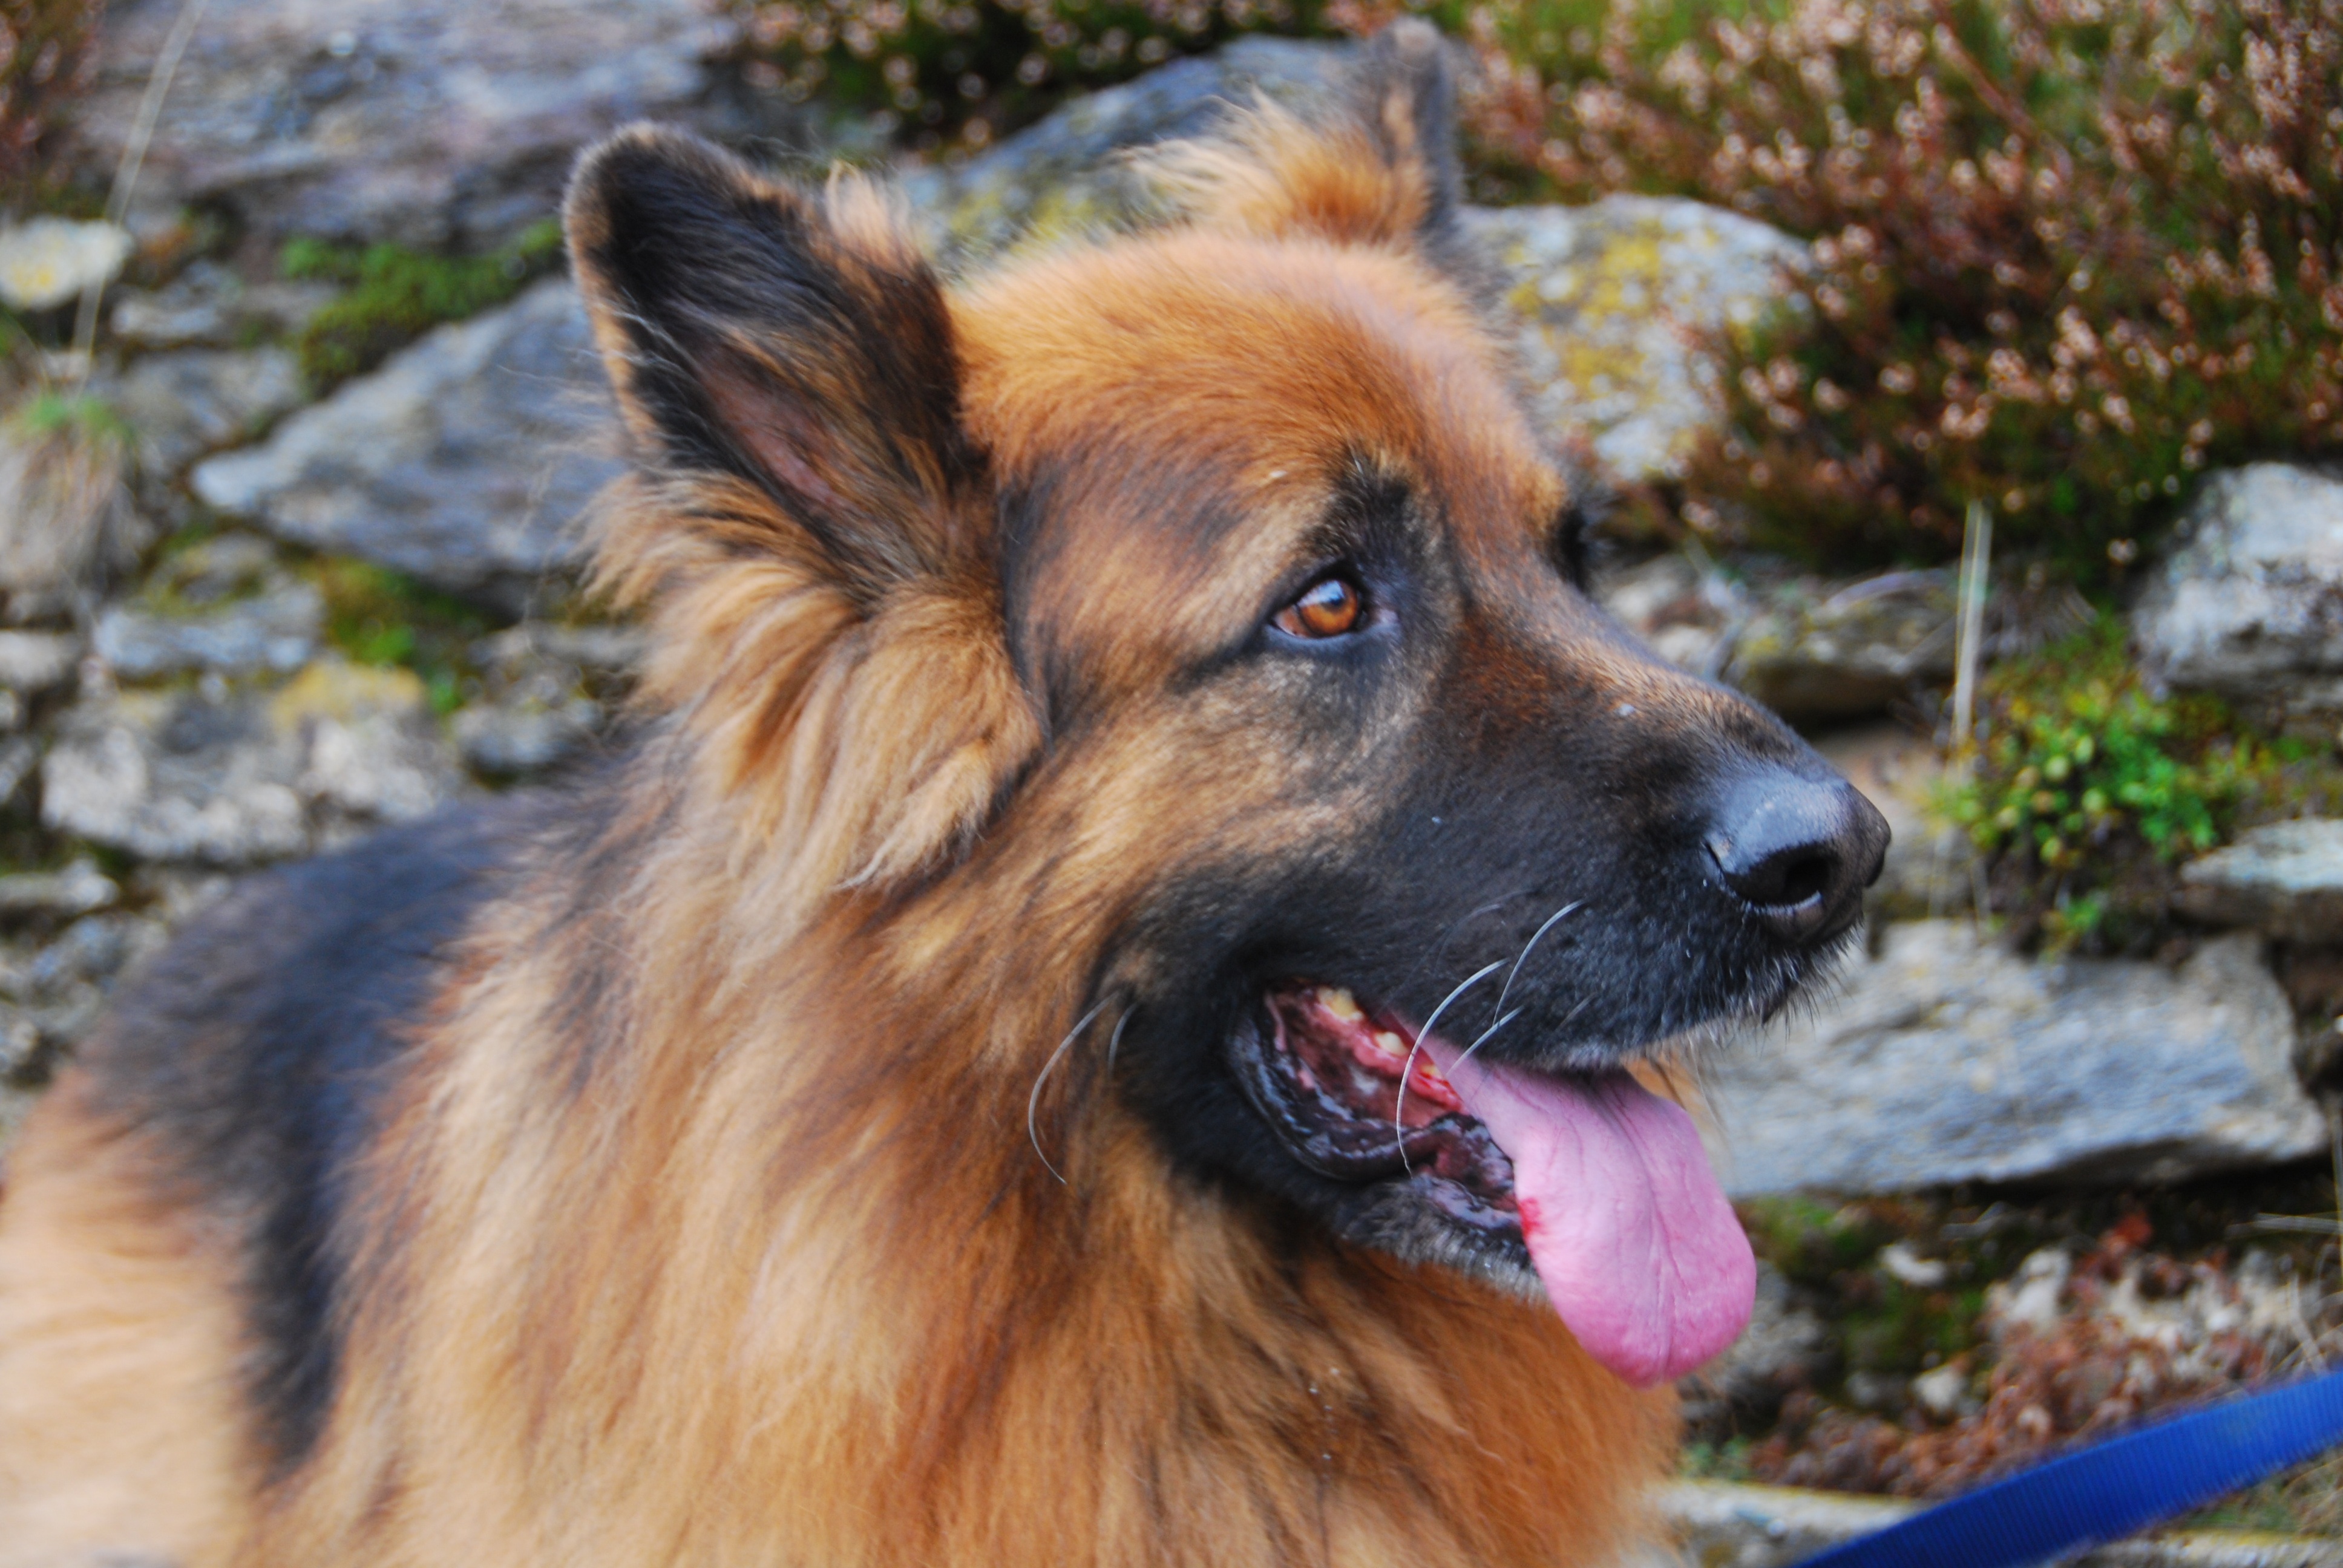
hair, dog, animal, mammal, wolf, vertebrate, dog breed, language, old german shepherd dog, dog like mammal, carnivoran, dog breed group, dog crossbreeds, shiloh shepherd dog, eurasier, icelandic sheepdog, german shepherd dog, tervuren